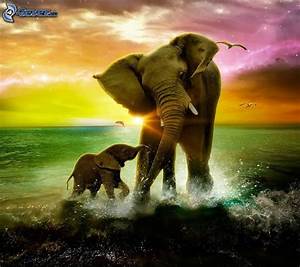
Label: elephant